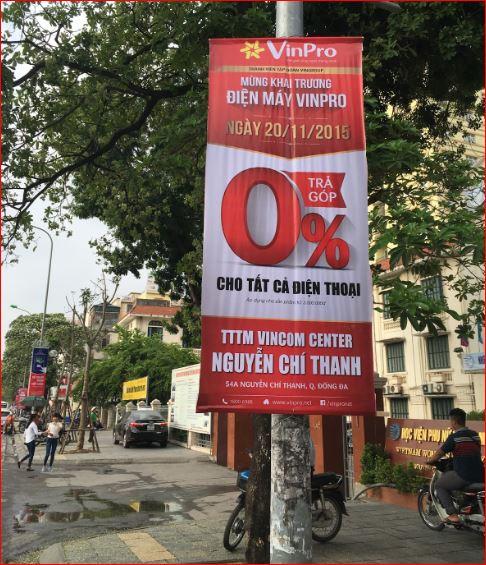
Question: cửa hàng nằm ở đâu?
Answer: cửa hàng nắm tại tttm vincom center